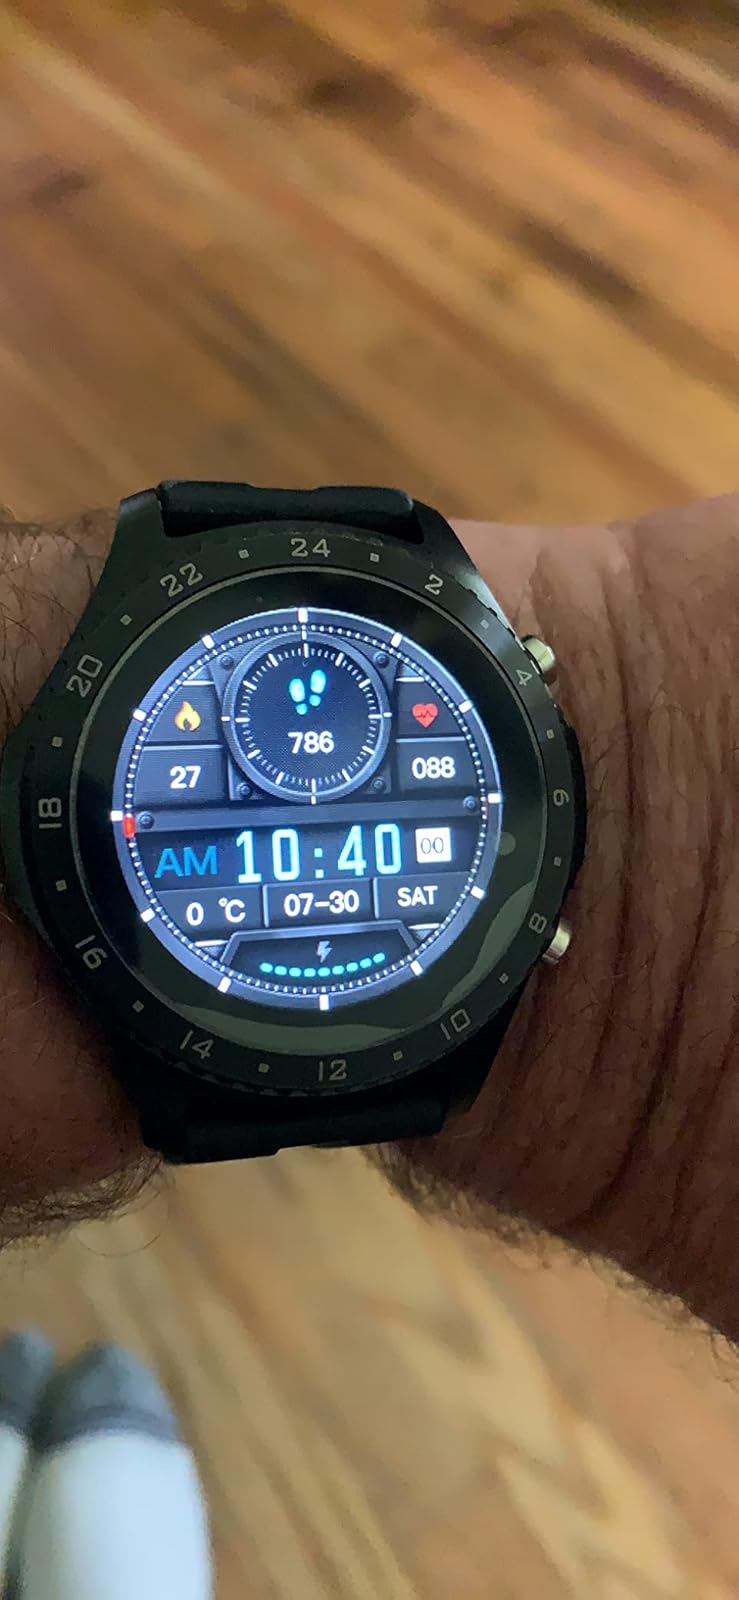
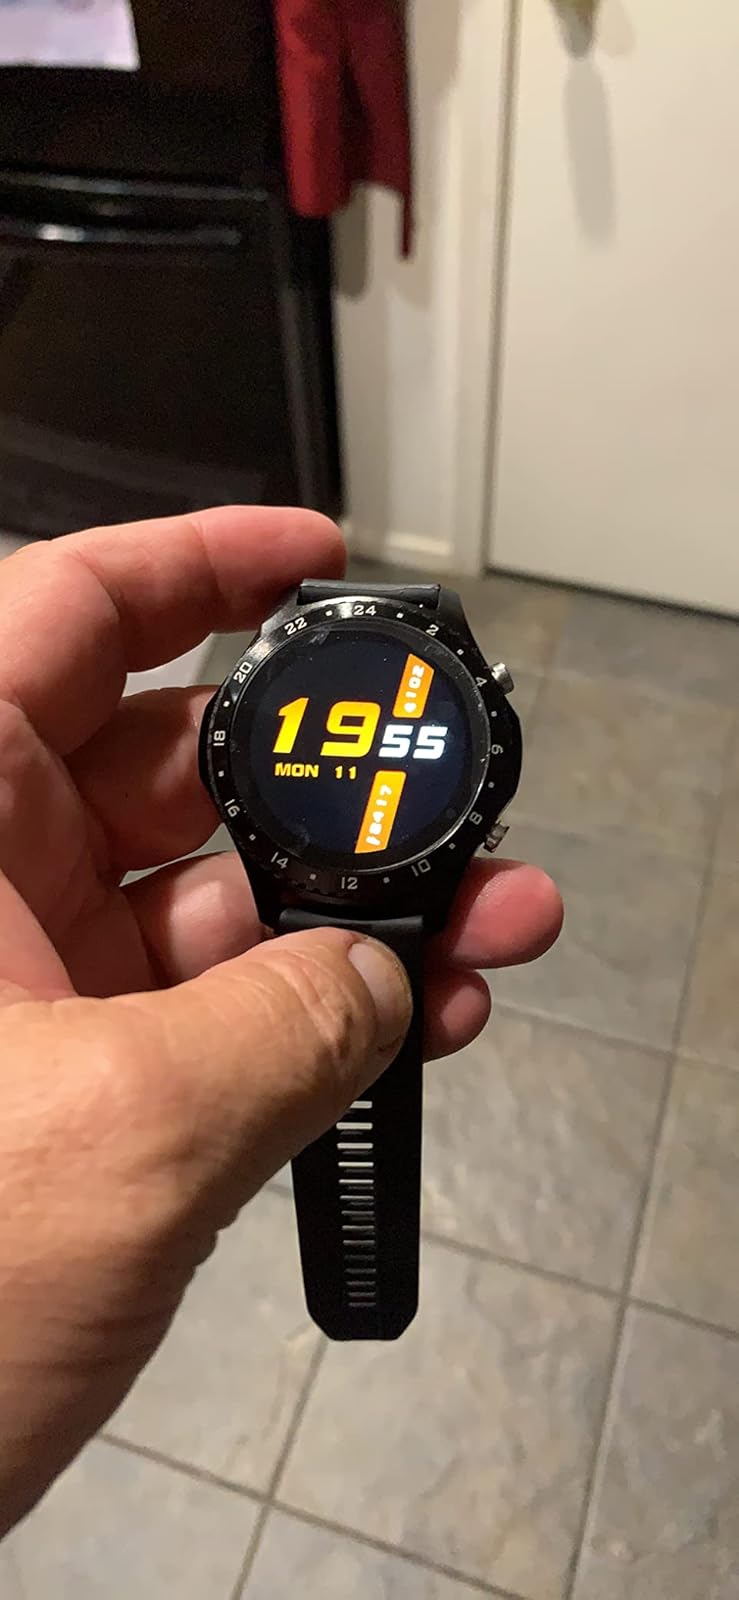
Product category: smartwatch
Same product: yes